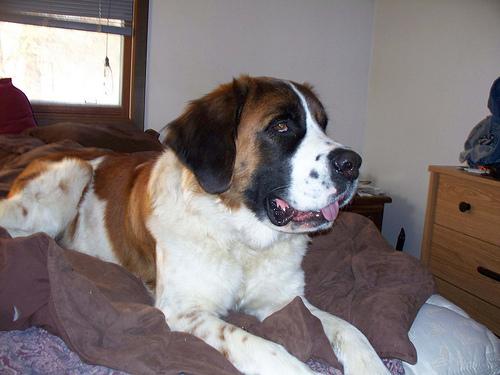
Breed: saint bernard